List of accolades received by Guardians of the Galaxy (film)

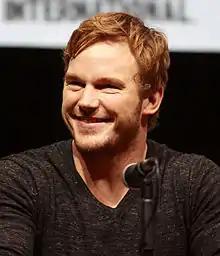
Chris Pratt received multiple nominations for his role in the film.

"Guardians of the Galaxy" is a 2014 American superhero film based on the Marvel Comics superhero team of the same name. Produced by Marvel Studios and distributed by Walt Disney Studios Motion Pictures, it is the 10th film in the Marvel Cinematic Universe (MCU). Directed by James Gunn, who wrote the screenplay with Nicole Perlman, the film features an ensemble cast including Chris Pratt, Zoe Saldaña, Dave Bautista, Vin Diesel, and Bradley Cooper as the titular Guardians, along with Lee Pace, Michael Rooker, Karen Gillan, Djimon Hounsou, John C. Reilly, Glenn Close, and Benicio del Toro. In the film, Peter Quill and a group of extraterrestrial criminals go on the run after stealing a powerful artifact.